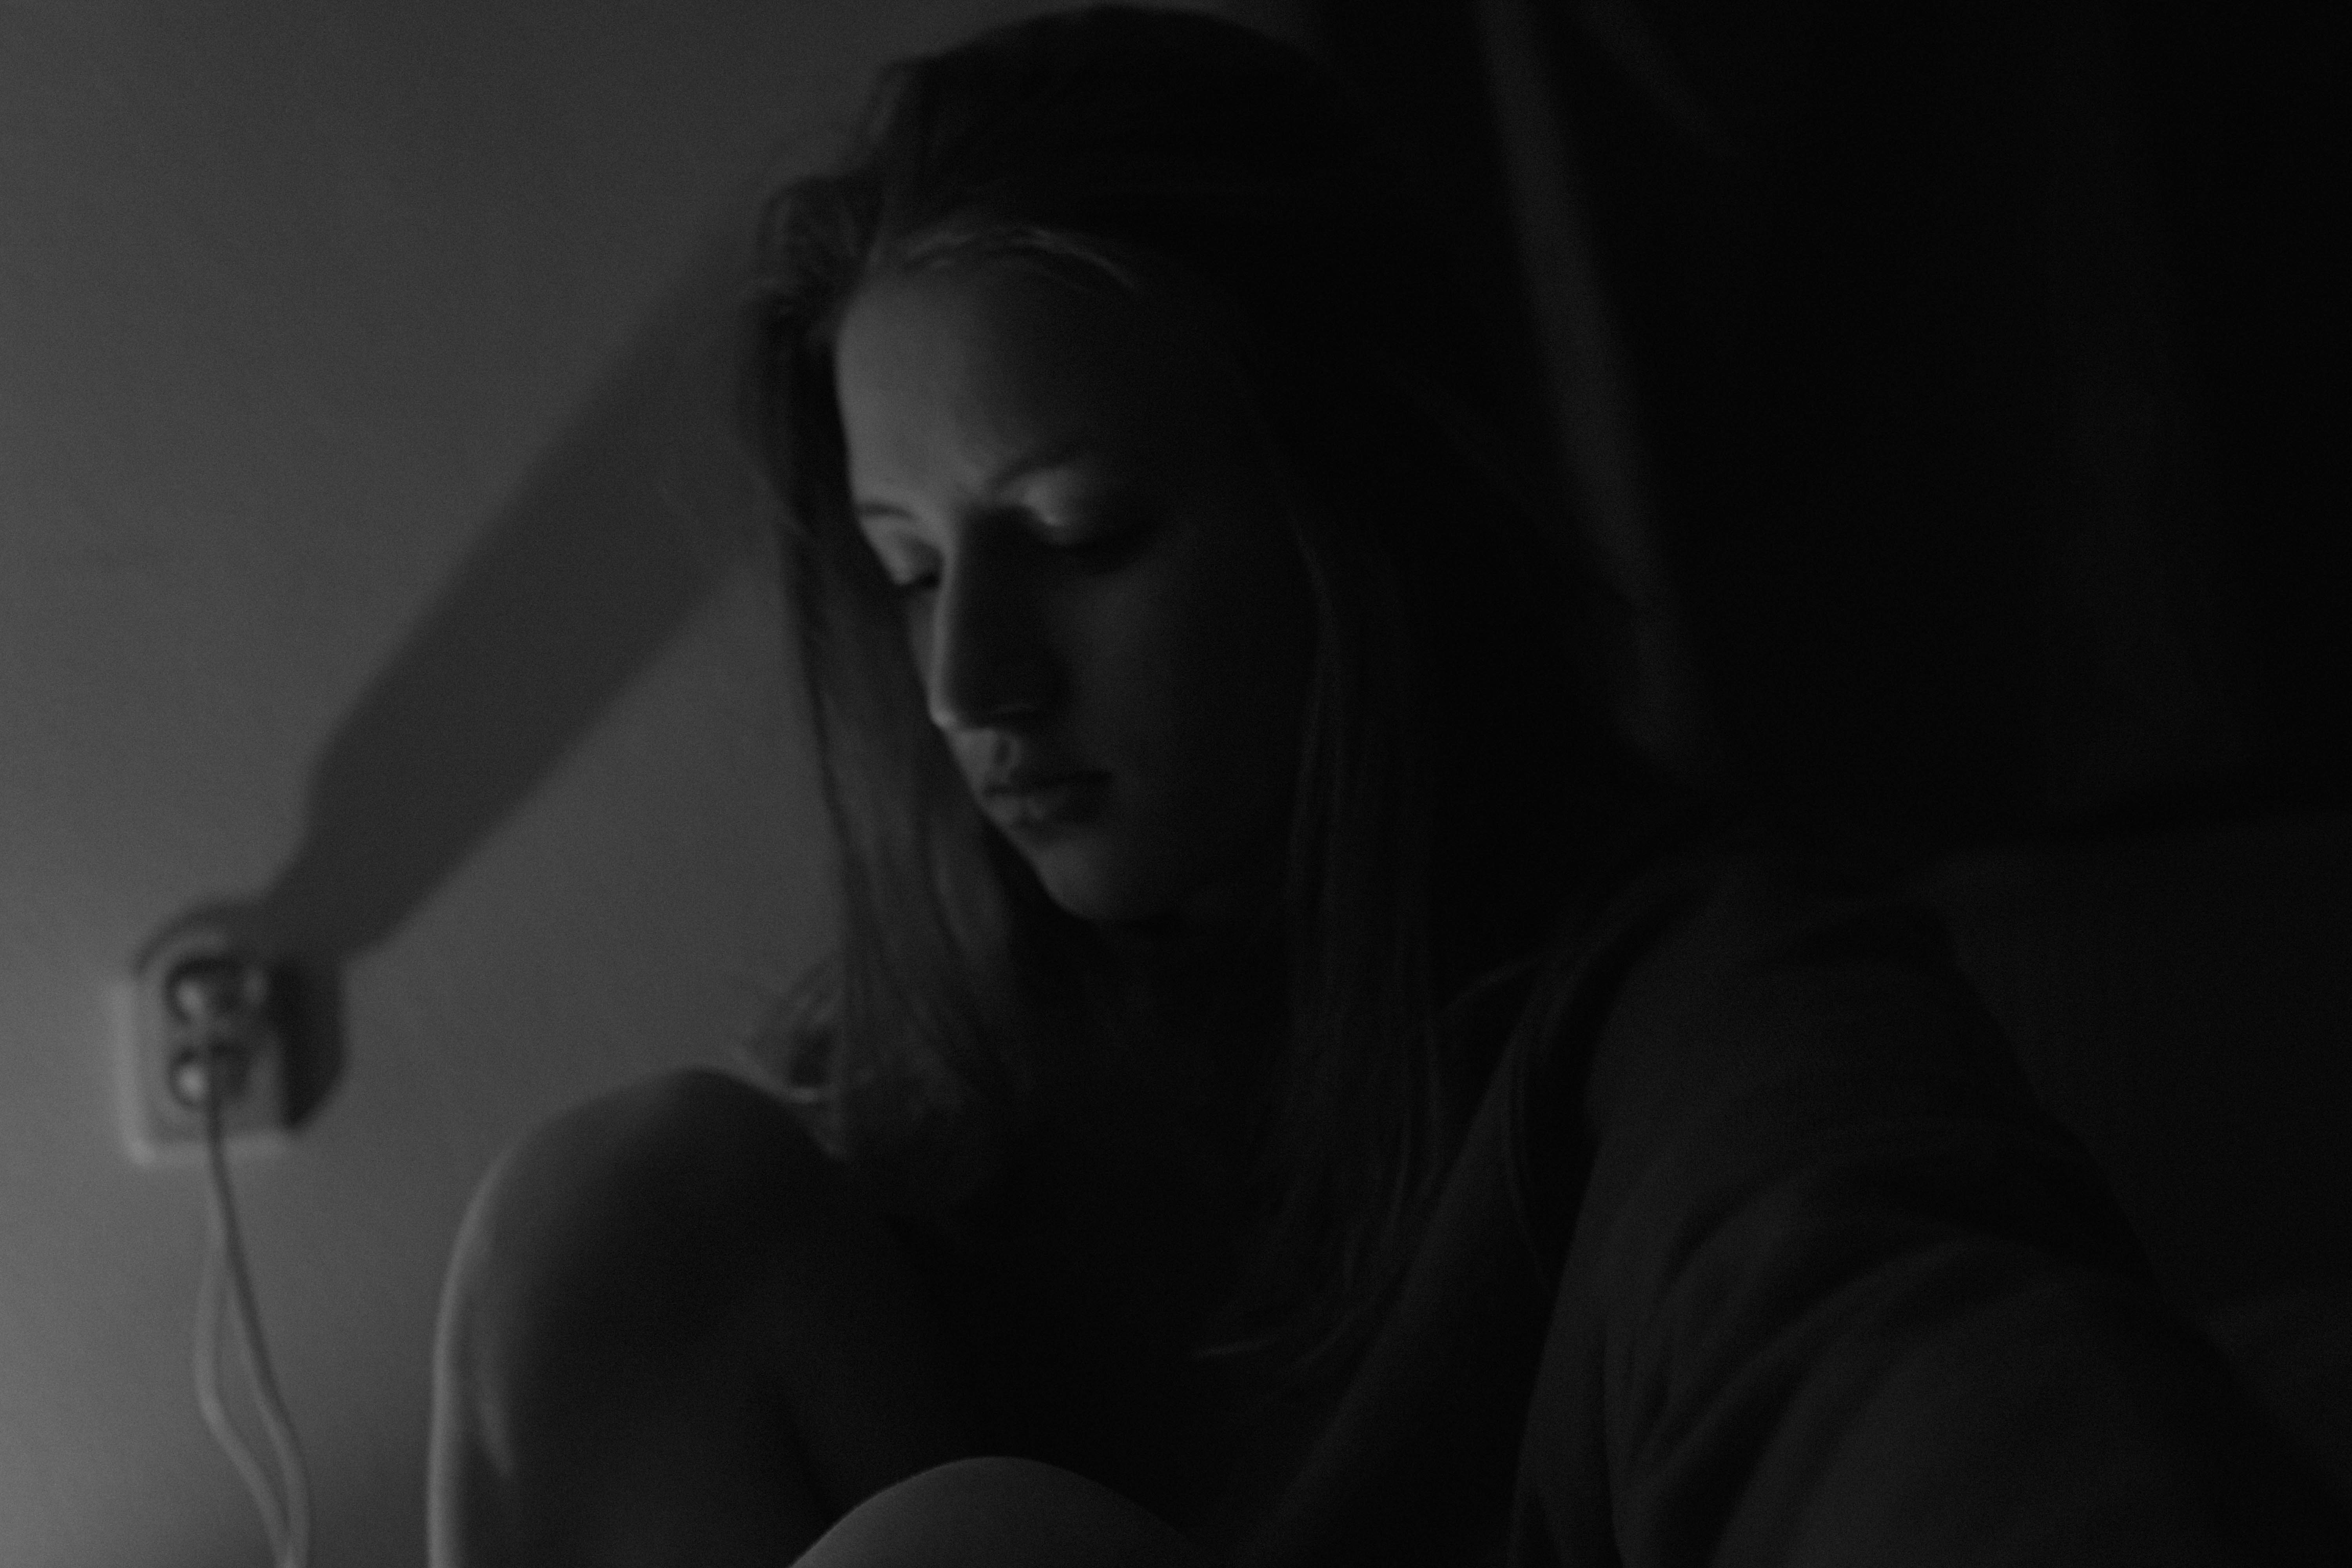
hand, light, black and white, white, photography, portrait, finger, darkness, black, monochrome, human body, eye, head, beauty, organ, emotion, interaction, sense, monochrome photography, film noir